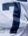
Number: 7